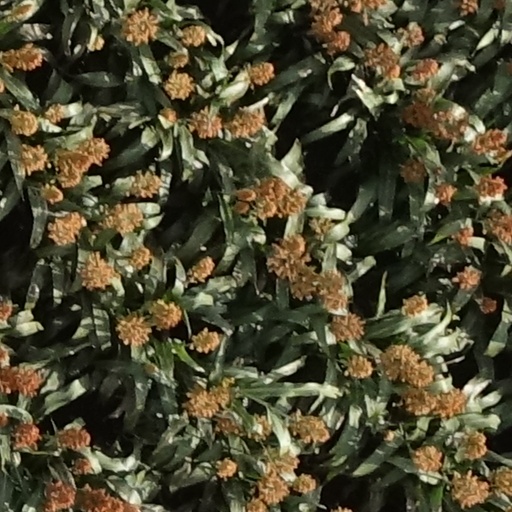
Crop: sorghum